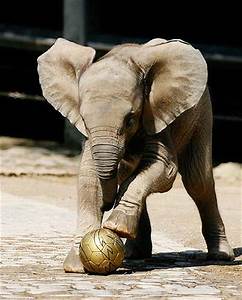
Label: elefante